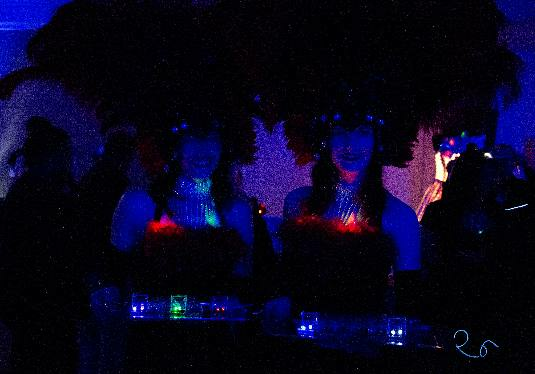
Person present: Yes